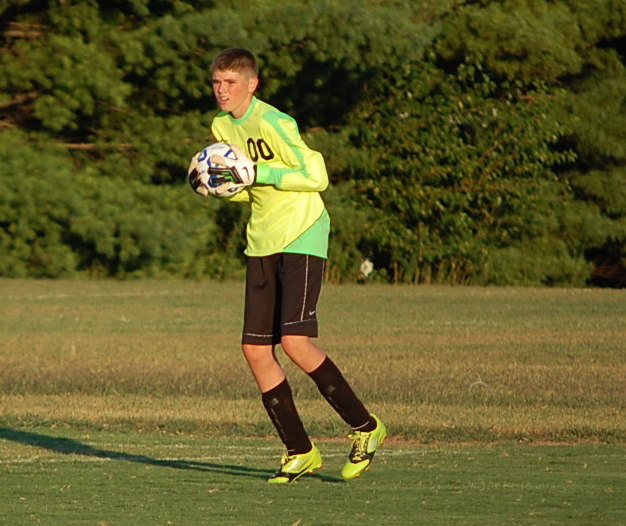
một cậu bé đang ôm quả bóng và bước đi ở trên sân